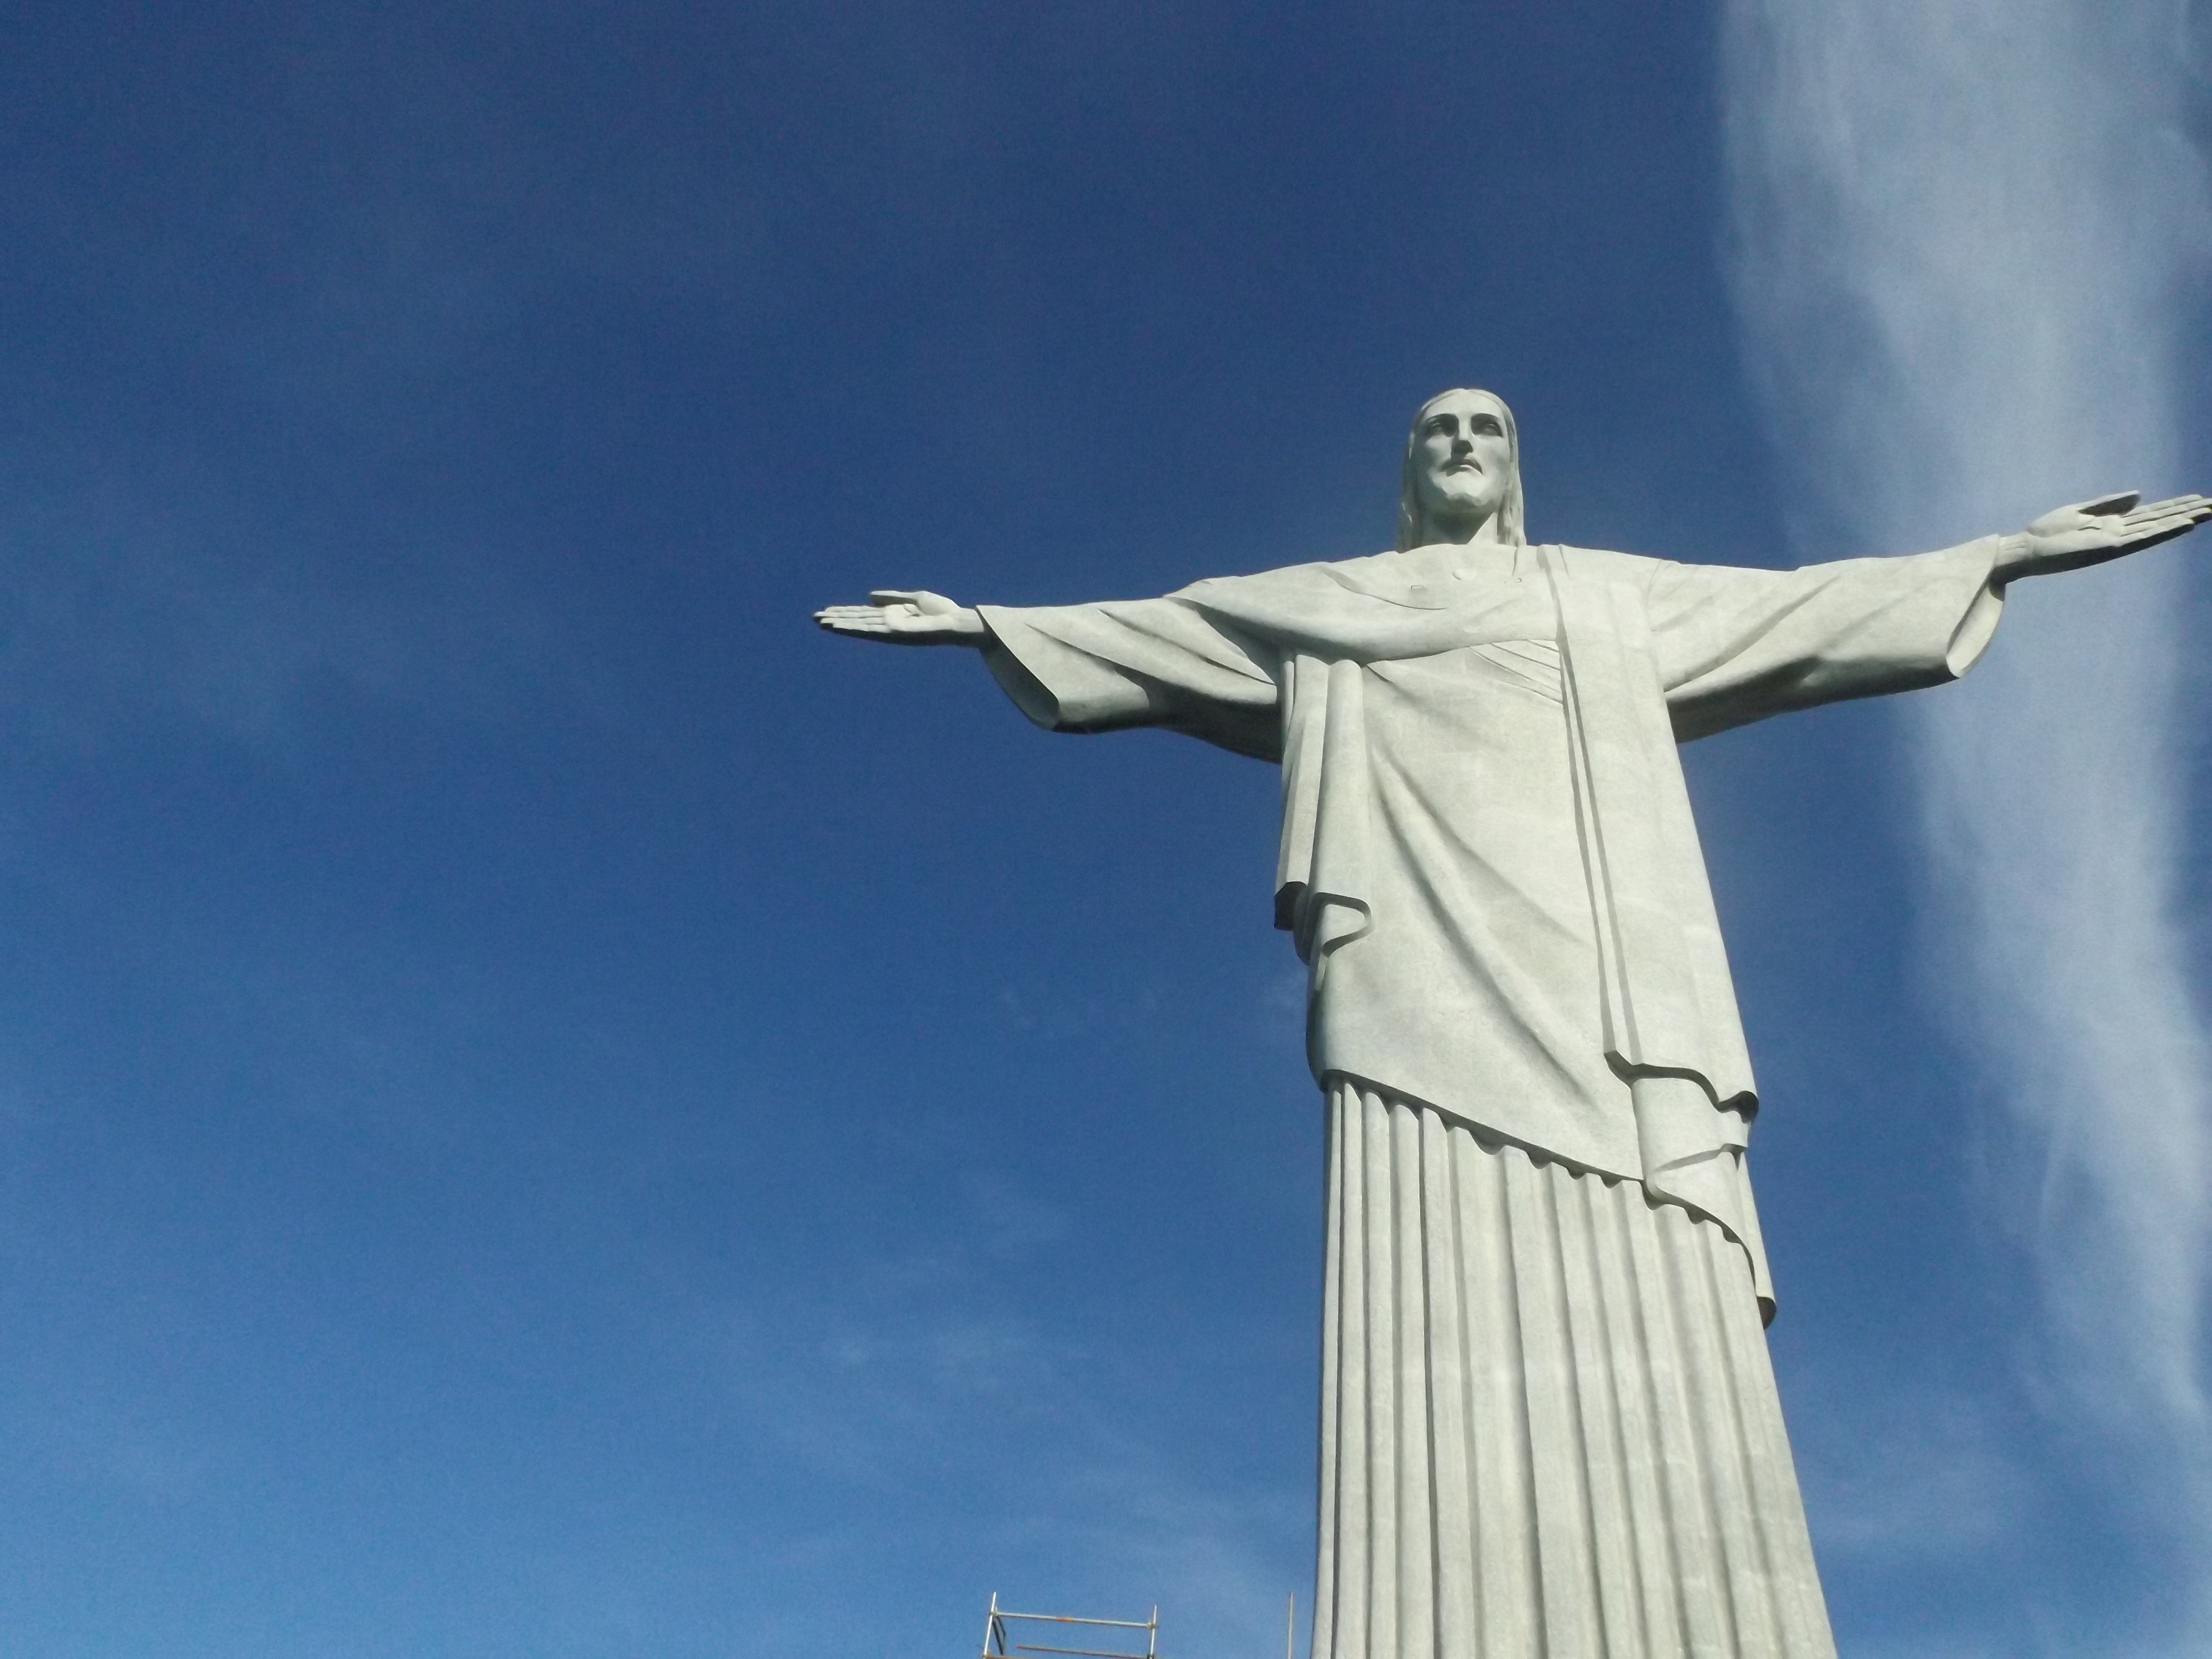
monument, statue, christ, christ the redeemer, corcovado